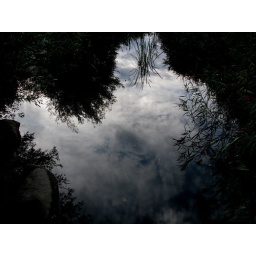
clouds in the water